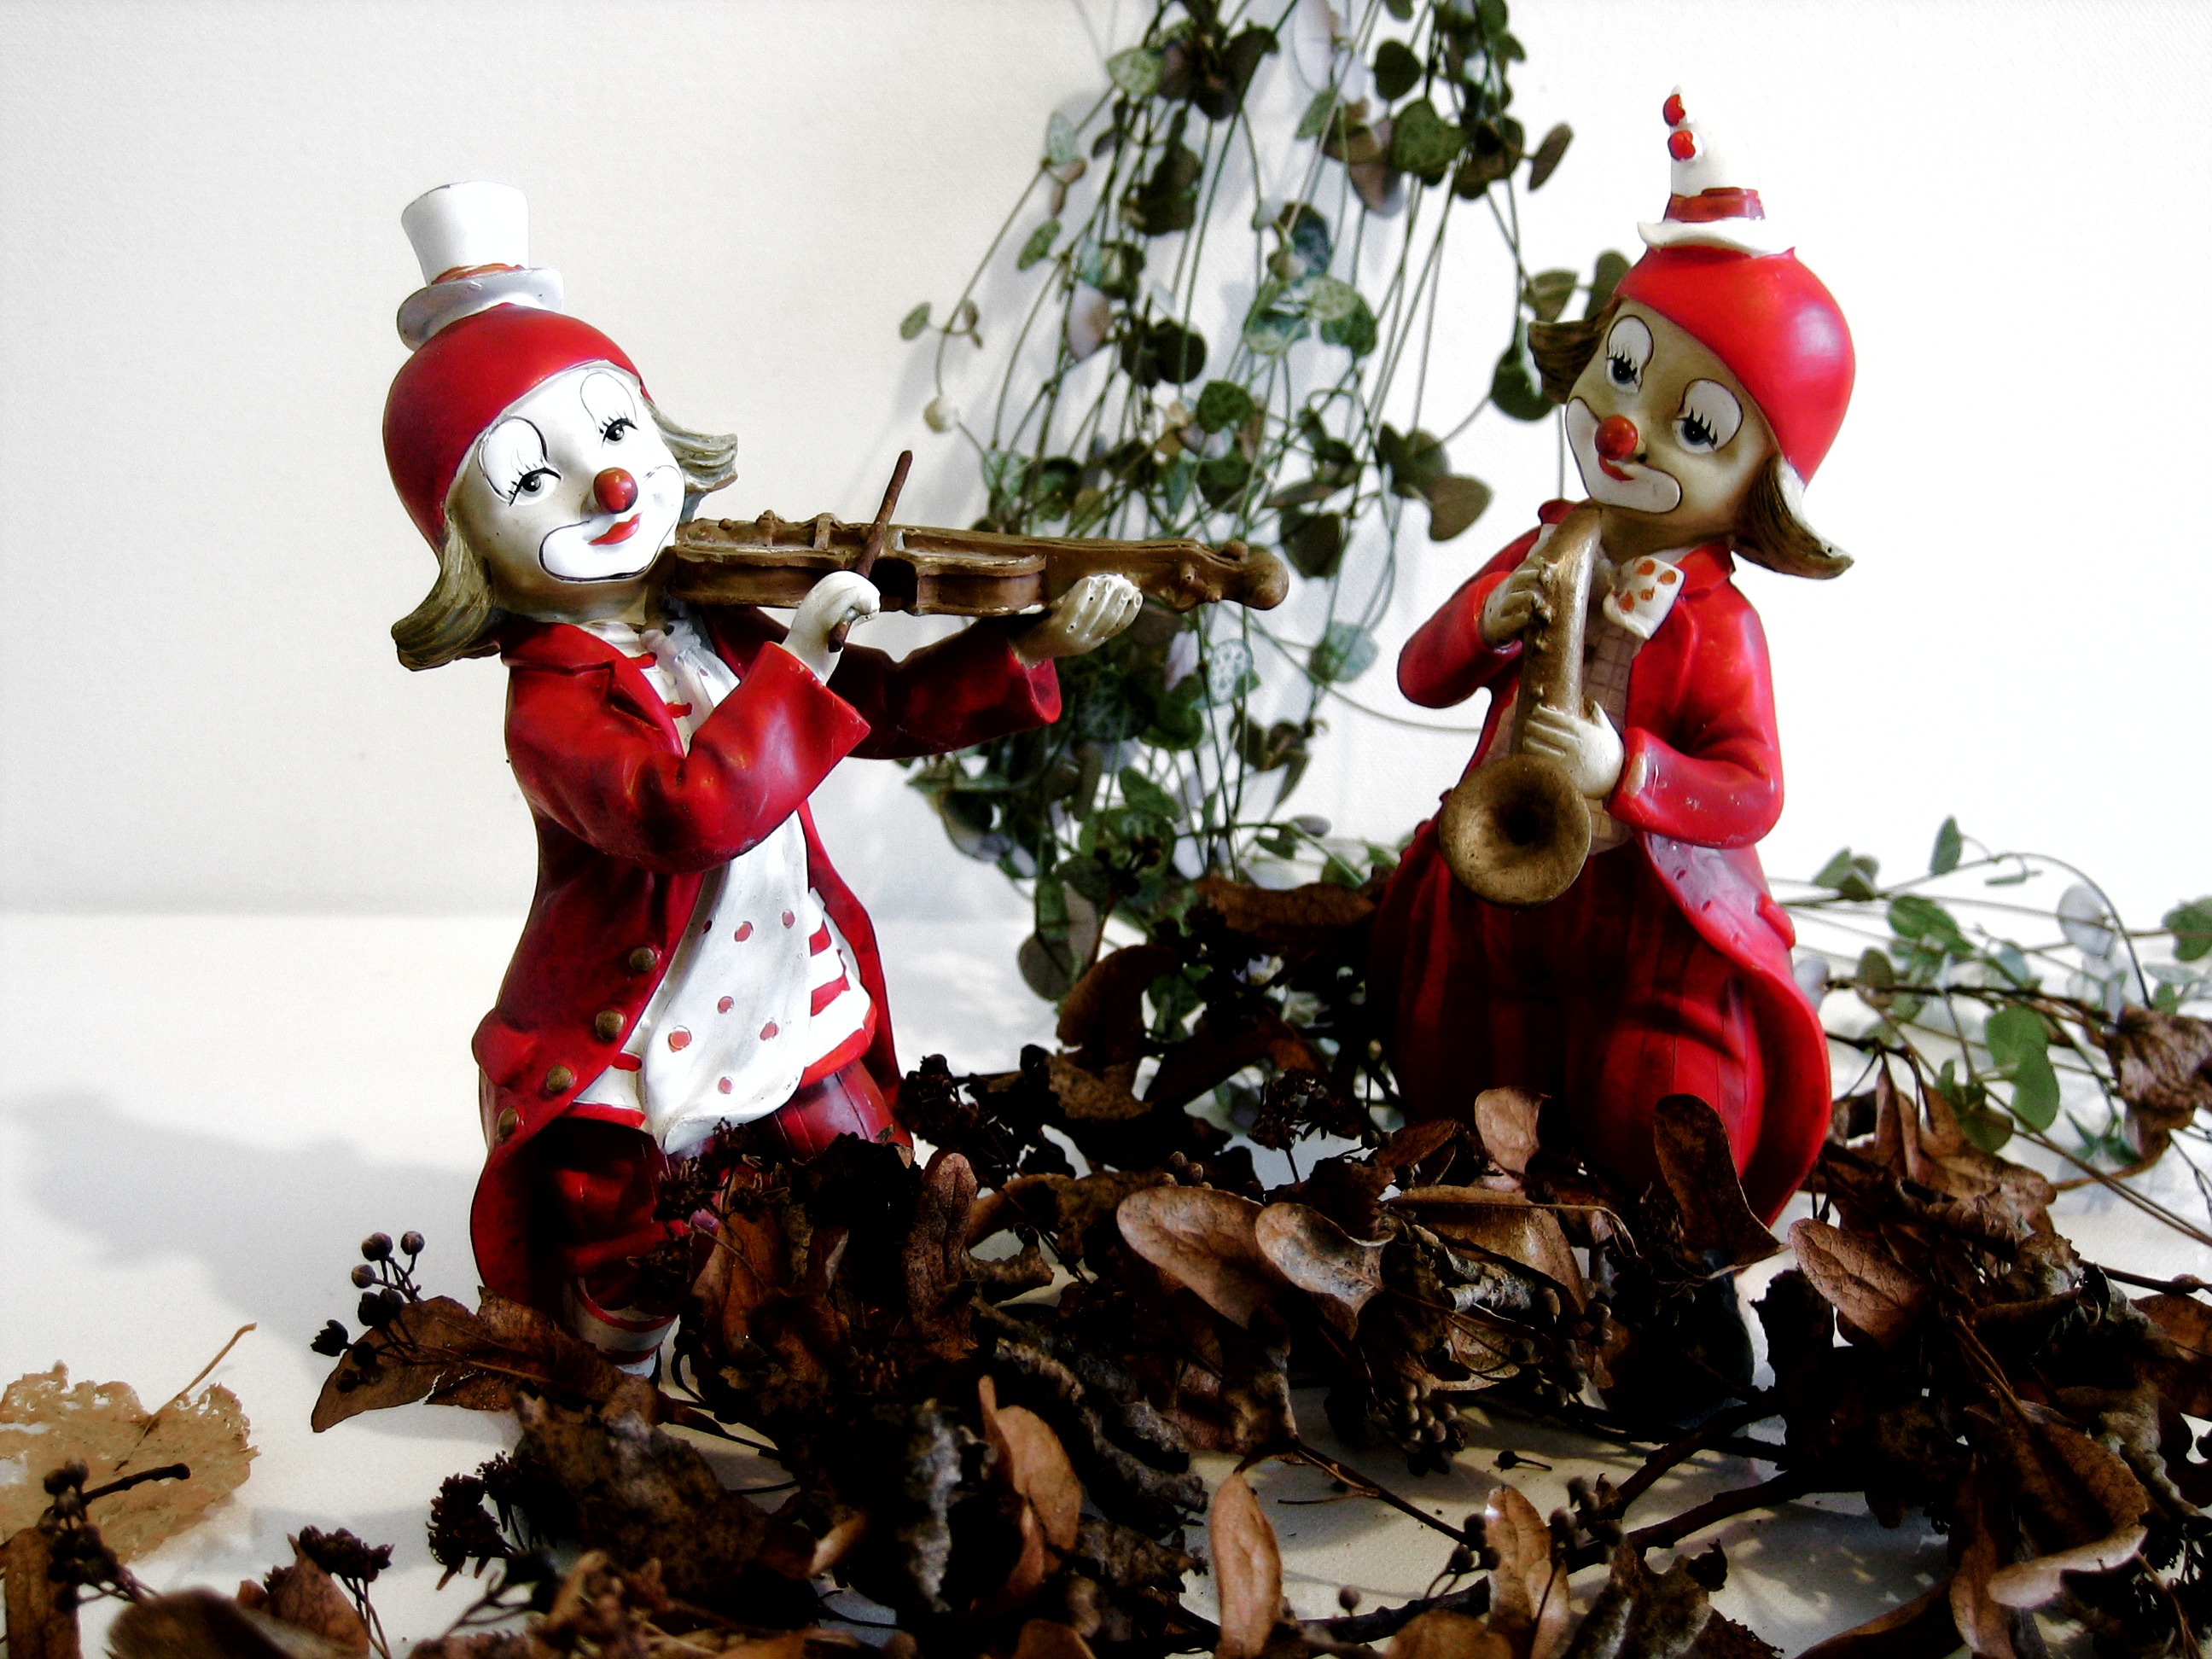
statue, decoration, ceramic, autumn, brown, christmas, make up, violin, christmas decoration, leaves, saxophone, mask, figure, figures, clowns, mood, santa claus, melancholy, music clowns, clownschminke